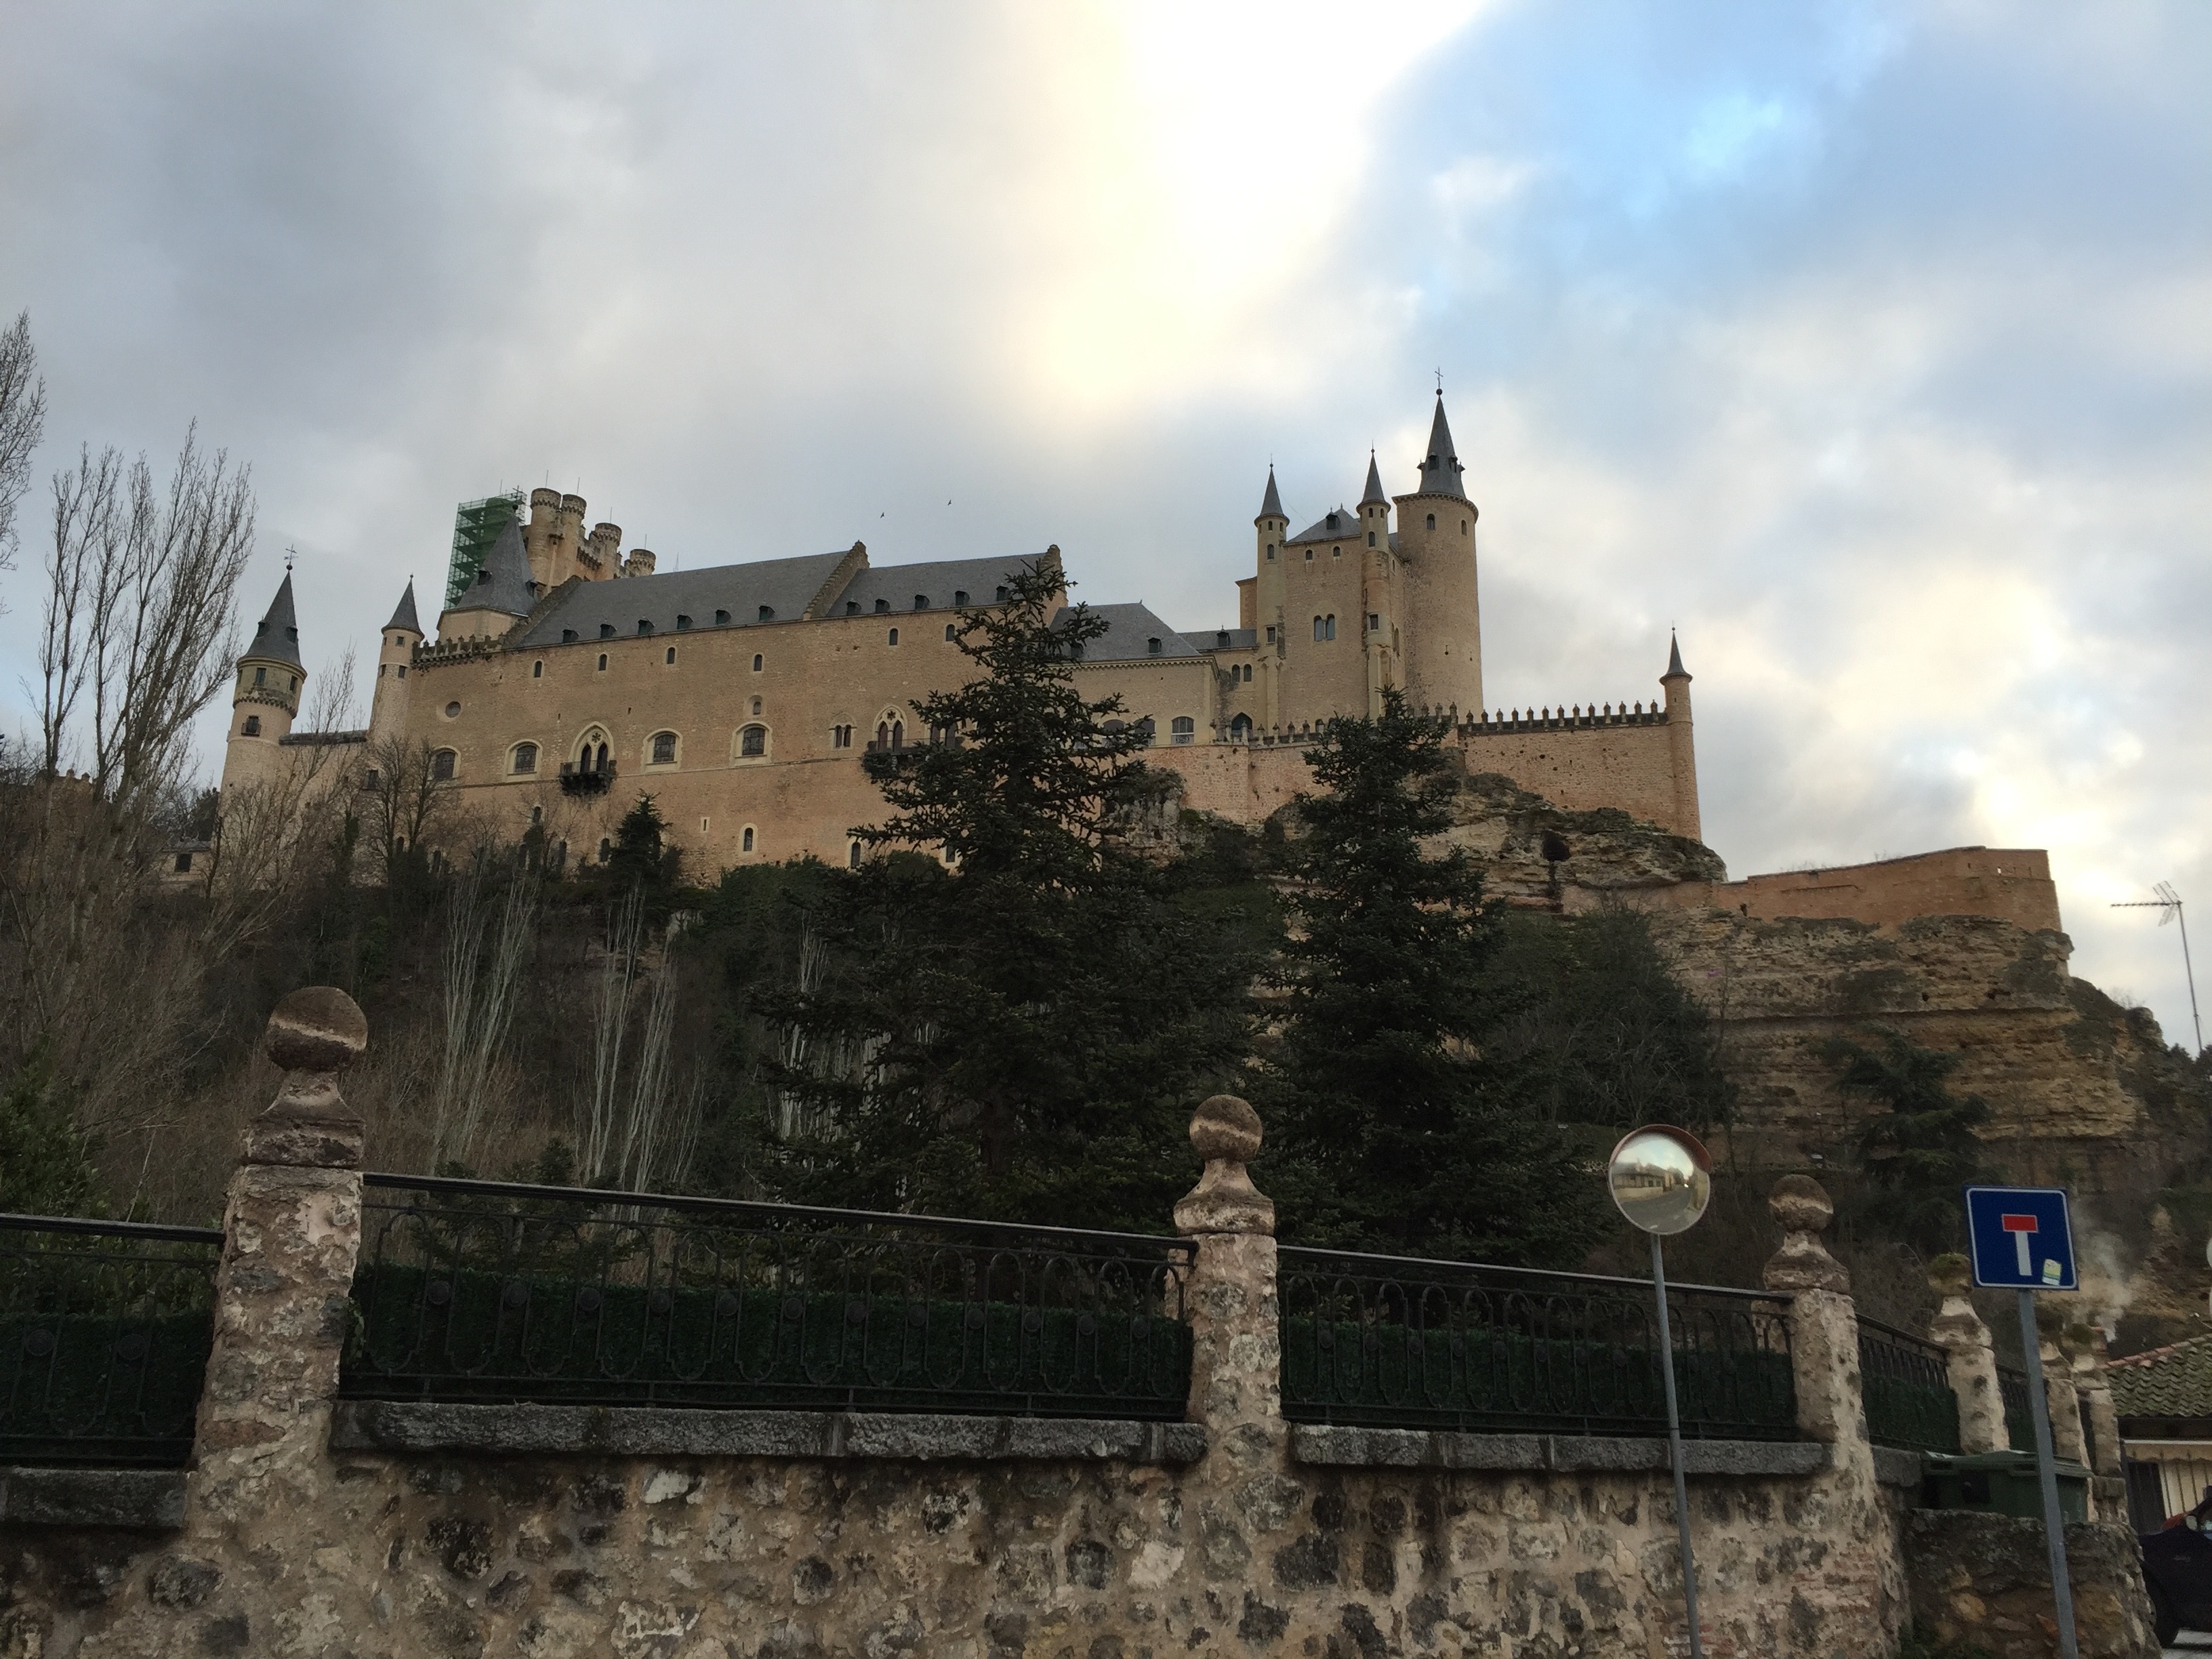
building, chateau, castle, fortification, place of worship, ruins, ancient history